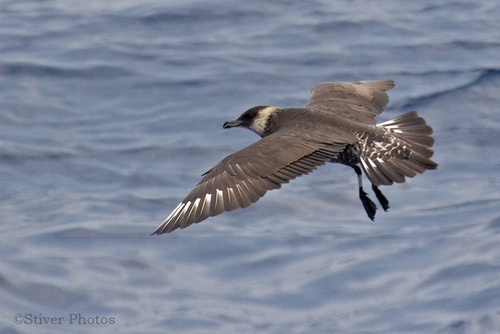
a small bird with a white and black head and nape, grey wings with white wing bars, and grey and black tarsus and feet.
a large greyish brown bird with a black crown, webbed feet and a swooped beak.
a larger sized bird with that is mostly brown with darker brown head markings and a stout bill
this is a dark grey bird with a black crown, and white on the wingbars.
this large gray bird has a white ring around the nape and large black webbed feet.
this bird has wings that are gray and has a black billthe bird has a small black bill that is curved and two brown wingbars.
this bird is grey with white and has a long, pointy beak.
this bird has a mostly gray coloring, with white accents on primary feathers and rectrices, as well as a black head and tan throat.
the bird is large with a pointed bill, and the wings are grey.
Species: Pomarine Jaeger